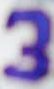
Number: 3